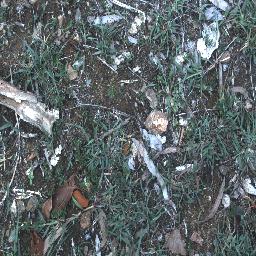
Label: negative